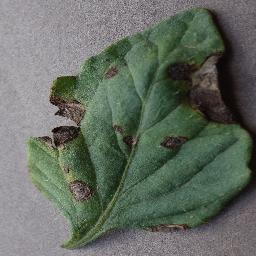
Label: Tomato___Early_blight